Allegheny County Courthouse

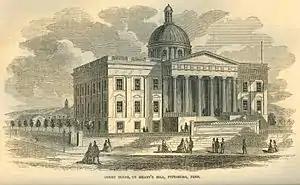

Pittsburgh's original courthouse, first occupied in 1794, was a wooden structure located on one side of Market Square. The Pennsylvania Supreme Court and from December 7, 1818, until 1841 the Western District of Pennsylvania also held court sessions at Market Square.